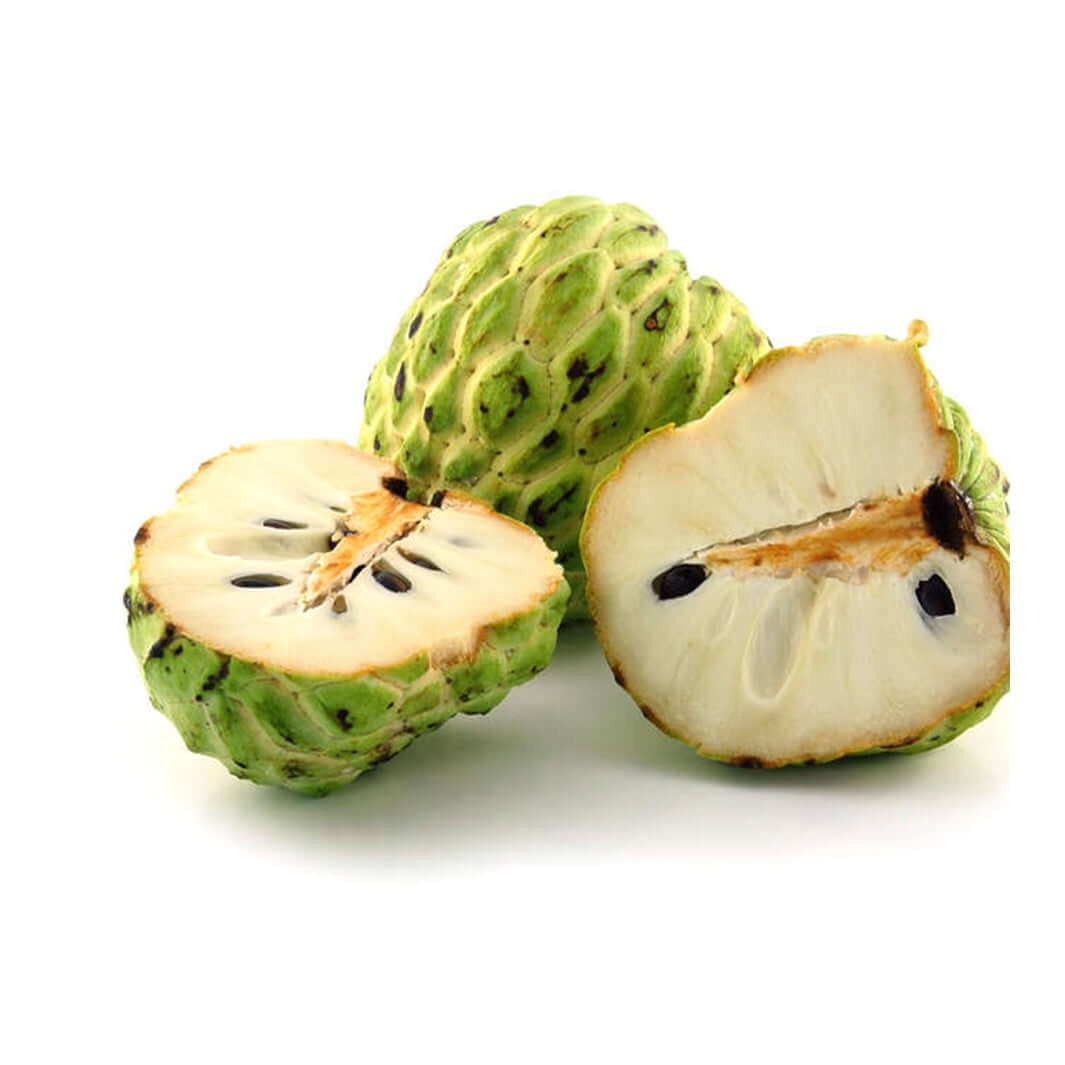
Custard Apple
Treat yourself to something sweet and tropical with a fresh custard apple! Enjoy a delicious snack that's bound to be the apple of your eye! (Pun intended!) Storage & Use: Store unripe custard apples at room temperature. Once ripe (soft), store in the refrigerator for up to 2 days. Custard apple can be used in a variety of sweet dishes and it can also be eaten raw. Buying custard apples online can ensure that you get the best product available.
Brand: Online Store
Category: Food, Beverages & Tobacco > Food Items > Fruits & Vegetables > Fresh & Frozen Fruits > Sugar Apples